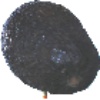
Label: avocado